Jody Davis (baseball)

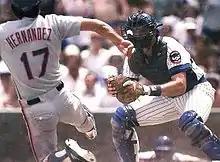
Davis ("right") defending home plate for the Cubs

In a ten-year Major League Baseball career, Davis played in 1,082 games, accumulating 877 hits in 3,585 at bats for a .245 career batting average along with 127 home runs and 490 runs batted in. He ended his career with a .987 fielding percentage as a catcher. On 15 April 1987, Davis hit the 4,000th home run in the history of Wrigley Field.